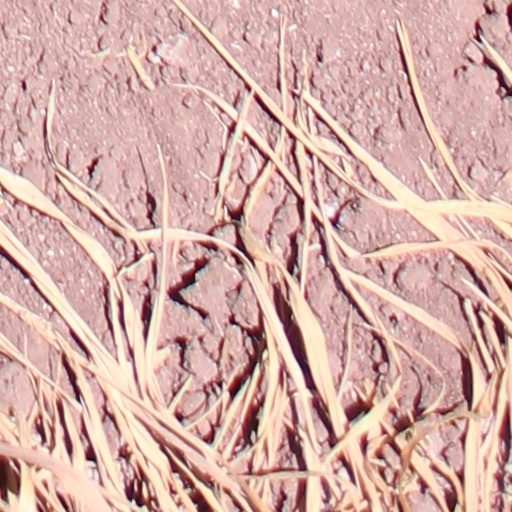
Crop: wheat